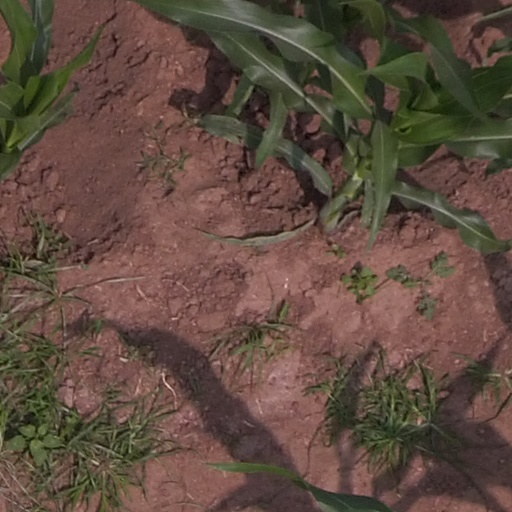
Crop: maize; corn